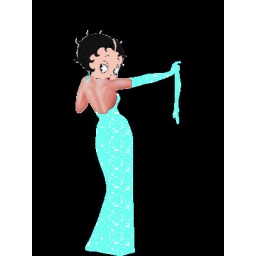
Betty Boop in green dress